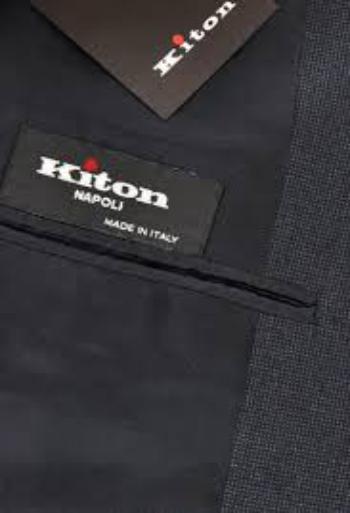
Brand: Kiton
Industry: Clothes